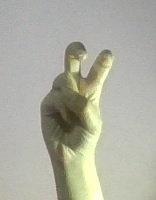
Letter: toot